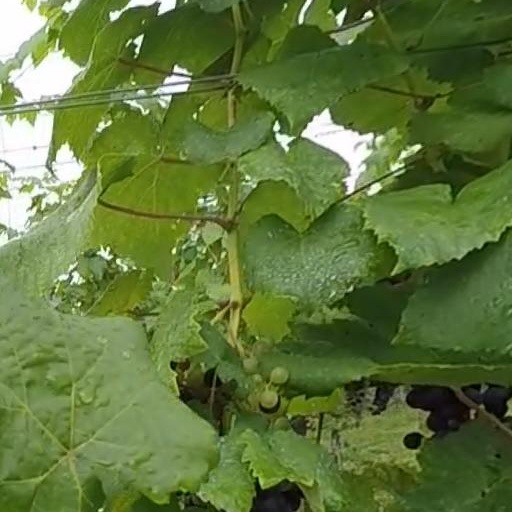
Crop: grape